Nanjing railway station (Fujian)

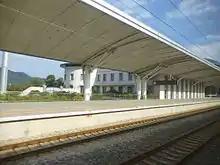
Nanjing railway station

Nanjing railway station is a railway station on the Longyan–Xiamen Railway (Longxia Railway) in Fujian Province of China. It is located in the eastern part of Nanjing County, near Yanta Village of Shancheng town. The station is less than 15 km by road from the urban area of Shancheng town, i.e. Nanjing County's county seat. It is much closer to Fengtian Town, which is just across the river from the station.